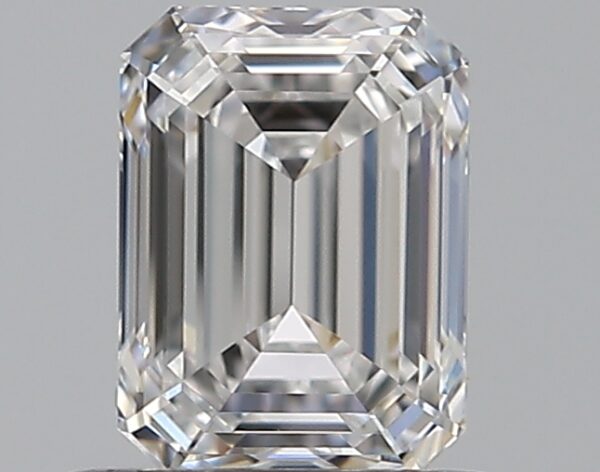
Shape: emerald
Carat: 0.72
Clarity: VVS1
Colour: D
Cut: EX
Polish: EX
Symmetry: EX
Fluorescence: M
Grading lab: GIA
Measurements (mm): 5.79 x 4.28 x 2.86